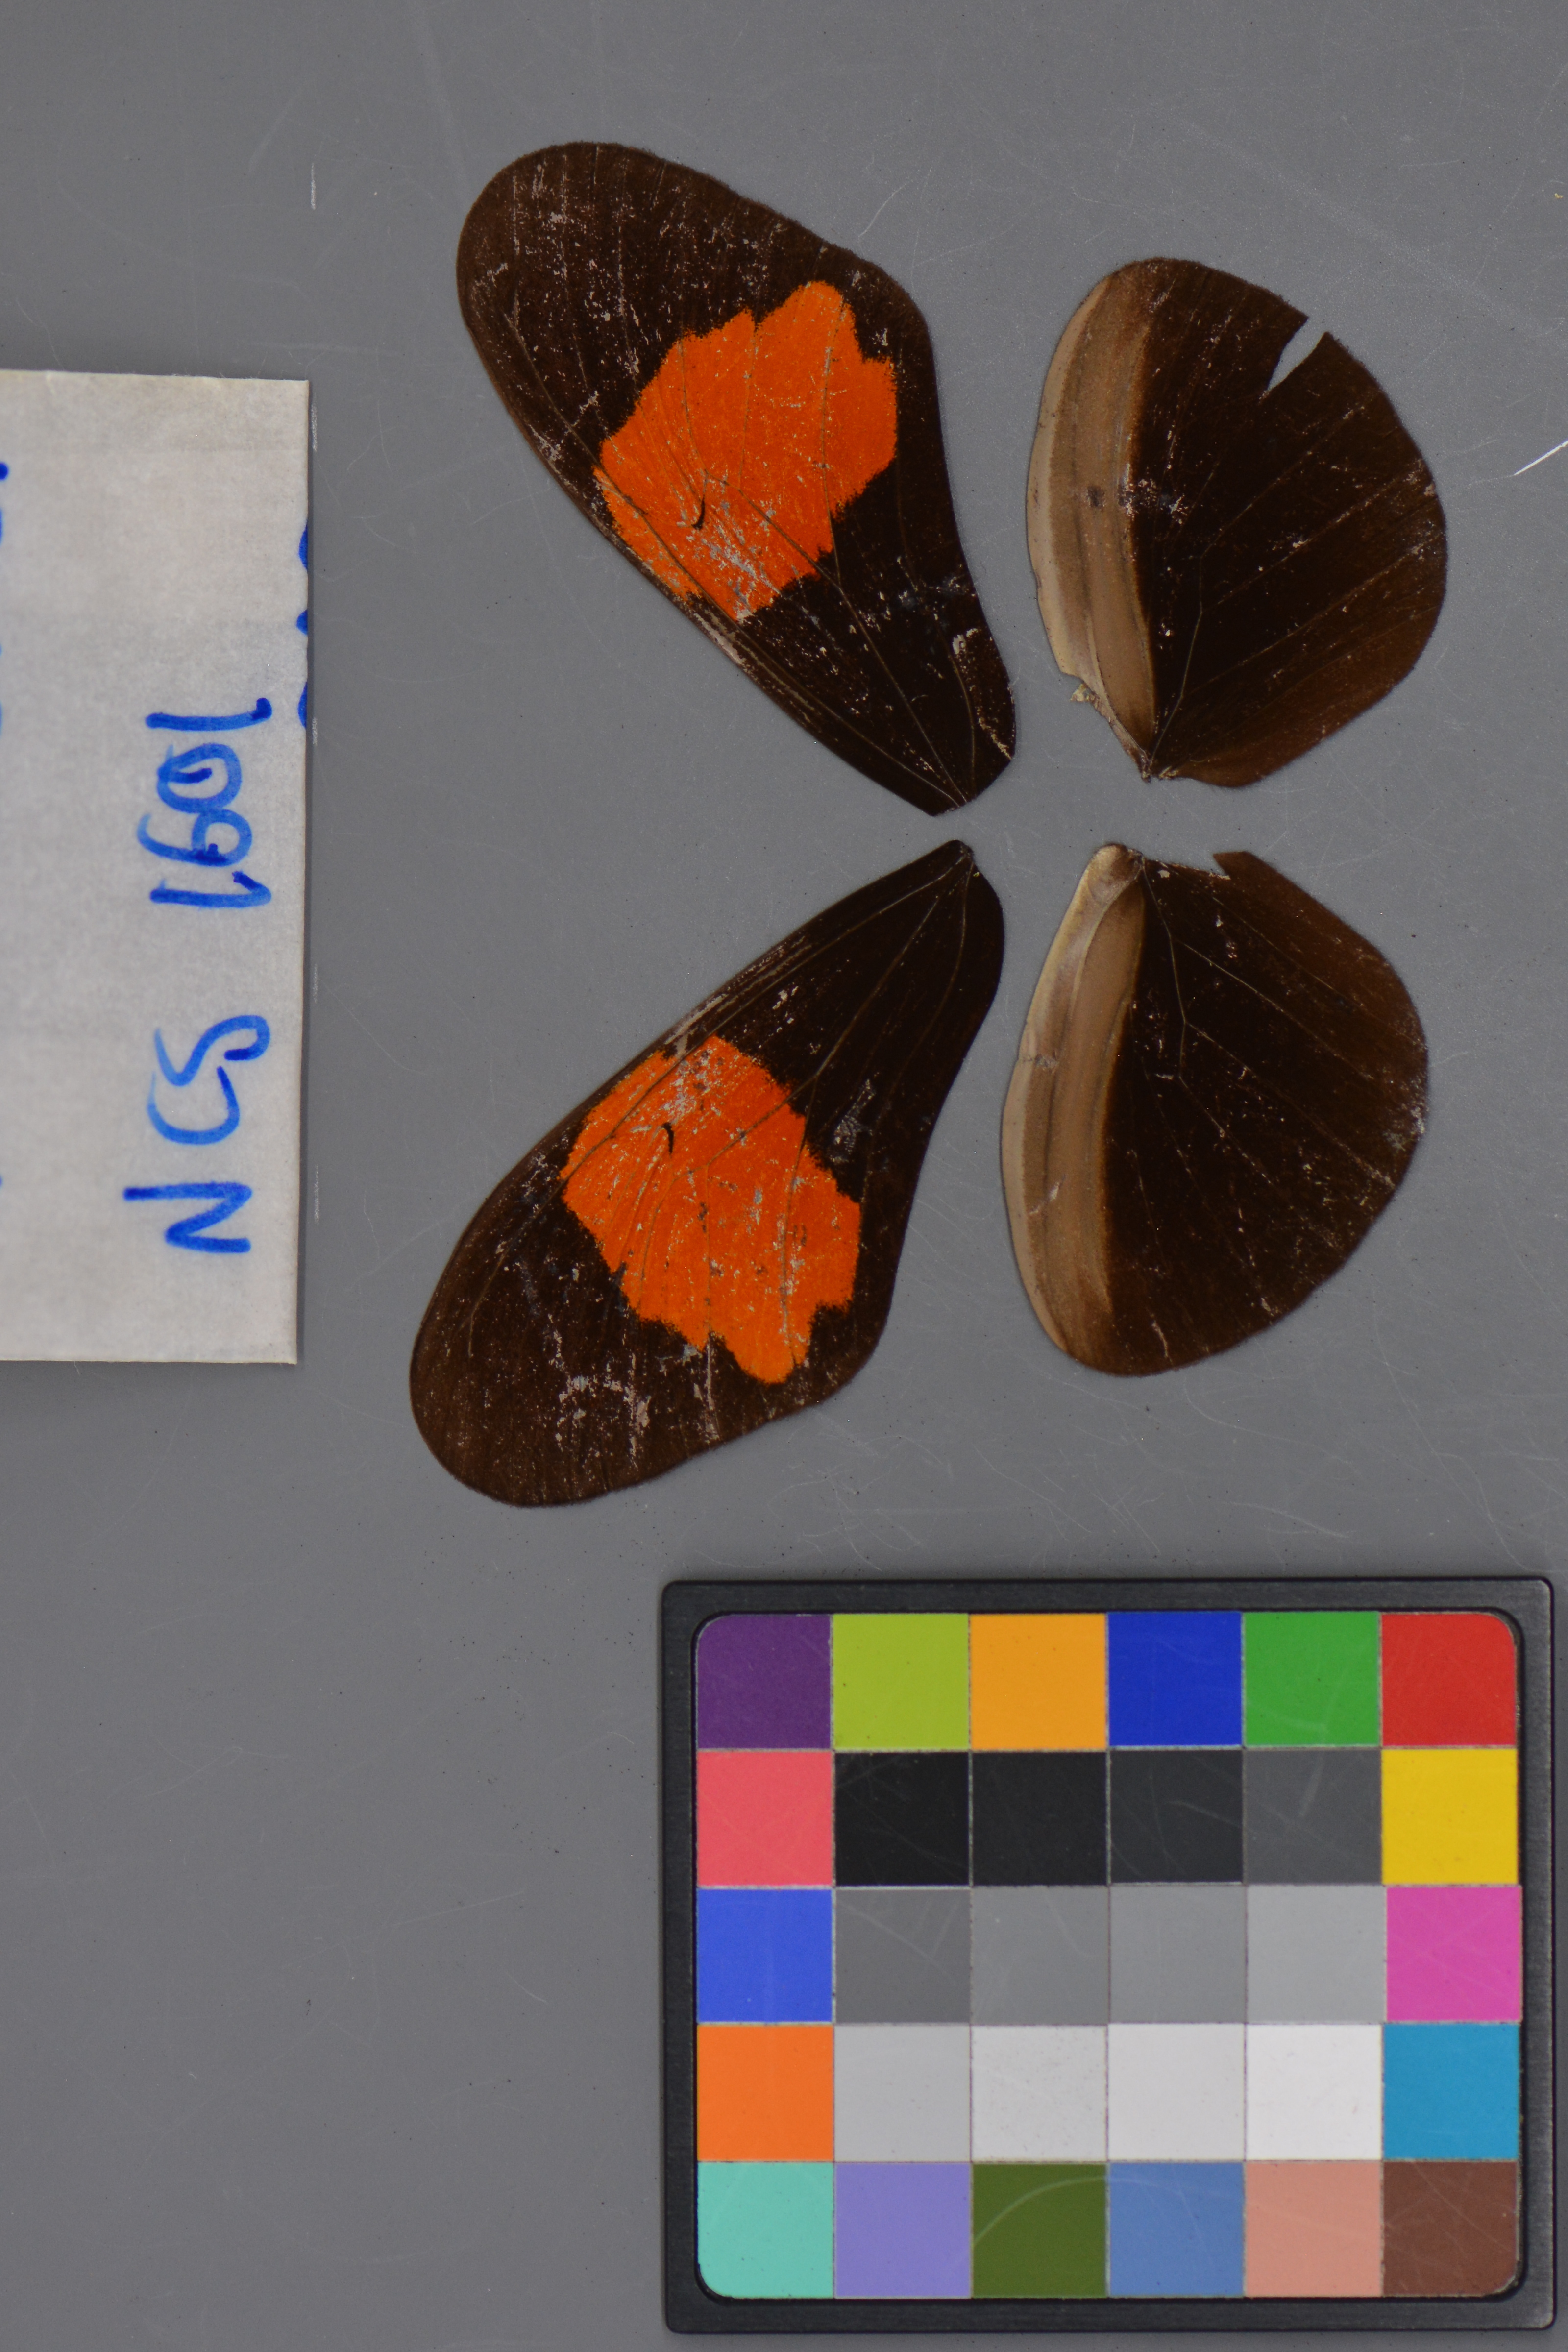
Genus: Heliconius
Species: erato
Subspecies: amphitrite
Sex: male
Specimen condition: dorsal
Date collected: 08-Aug-08